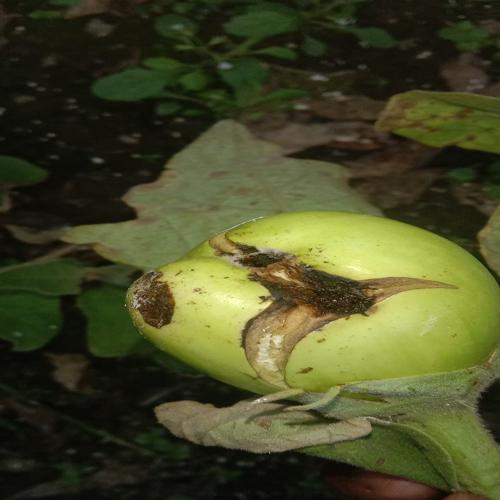
Label: Brinjal Fruit Creaking